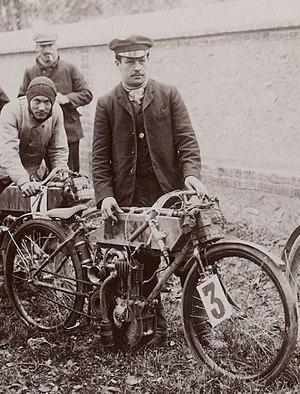
[Collection Jules Beau. Photographie sportive]
Joseph Collomb, né le 7 février 1867 à Belmont, dans l'Ain, et mort le 24 février 1908 à Lyon par suicide, est un pilote automobile français de courses de côtes essentiellement, mais aussi sur circuits.
La Course de côte de Gaillon est une ancienne compétition automobile de courses de côte disputée annuellement dans l'Eure, à une cinquantaine de kilomètres au sud-est de Rouen, sur le kilomètre de la butte de Sainte-Barbe en fin d'année mais le plus souvent au mois d'octobre, grâce au quotidien L'Auto.